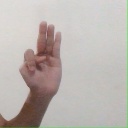
अक्षर: भ